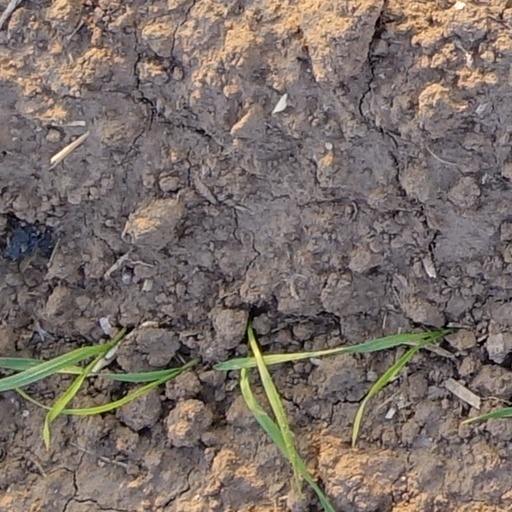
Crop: wheat